You'd Be Surprised (film)

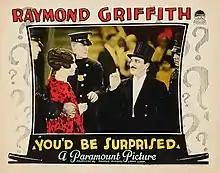
Film poster

You'd Be Surprised is a 1926 American silent film directed by Arthur Rosson and starring Raymond Griffith. A murder mystery-comedy, the production includes intertitles written by humorist Robert Benchley.